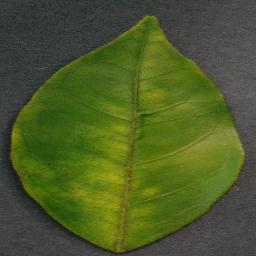
Label: Orange___Haunglongbing_(Citrus_greening)